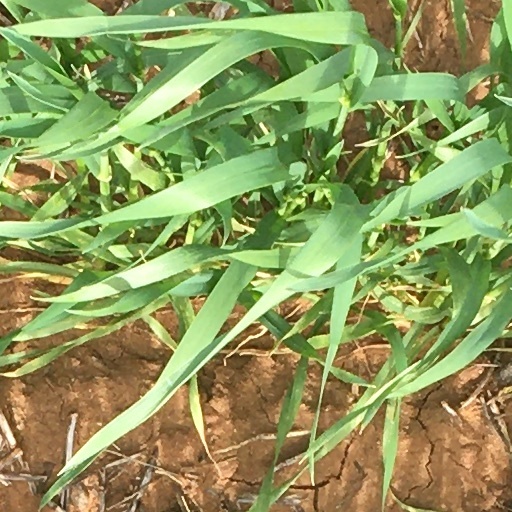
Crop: wheat